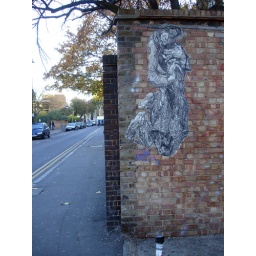
Woodcut on newsprint pasted on wall by street artist ELBOW-TOE.